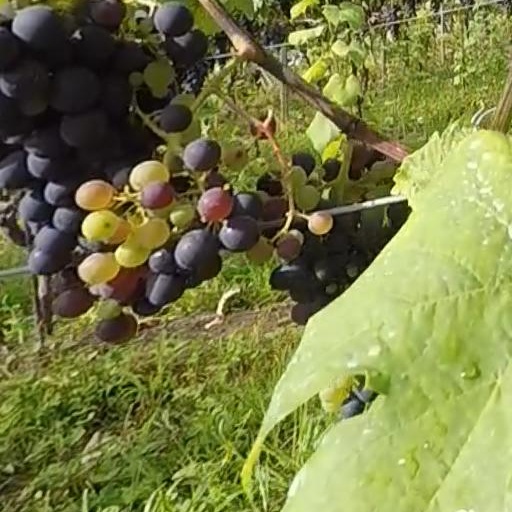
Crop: grape